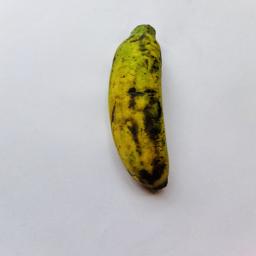
Ripeness: Overripe